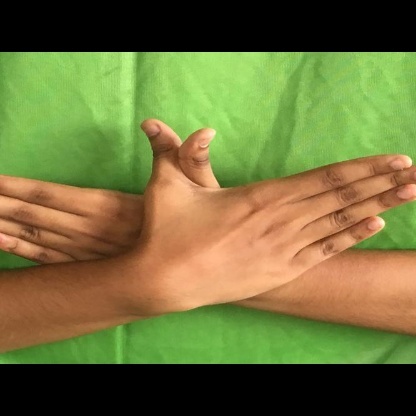
Mudra: Garuda